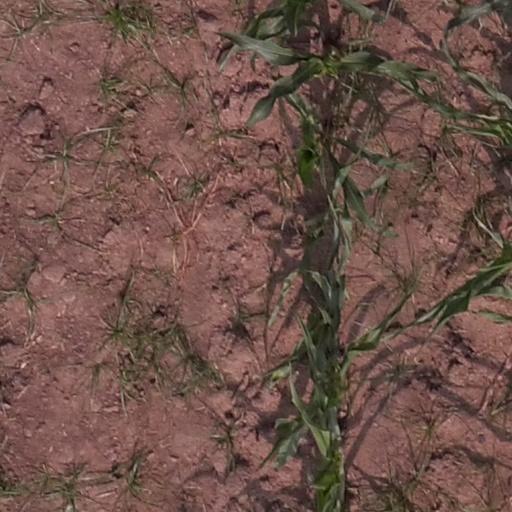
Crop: maize; corn